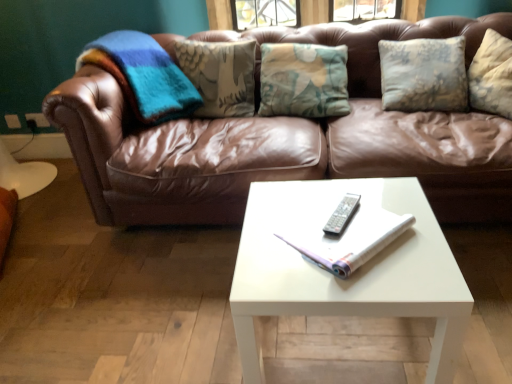
Question: Find a few locations in the empty space that is to the right of silver metallic remote at center. Your answer should be formatted as a list of tuples, i.e. [(x1, y1)], where each tuple contains the x and y coordinates of a point satisfying the conditions above. The coordinates should be between 0 and 1, indicating the normalized pixel locations of the points in the image.
Answer: [(0.730, 0.567)]